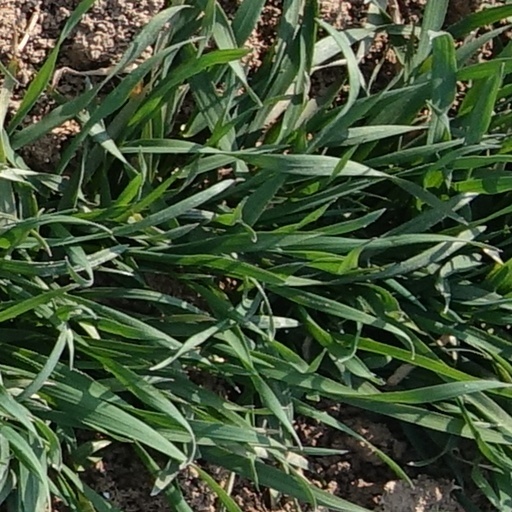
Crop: wheat